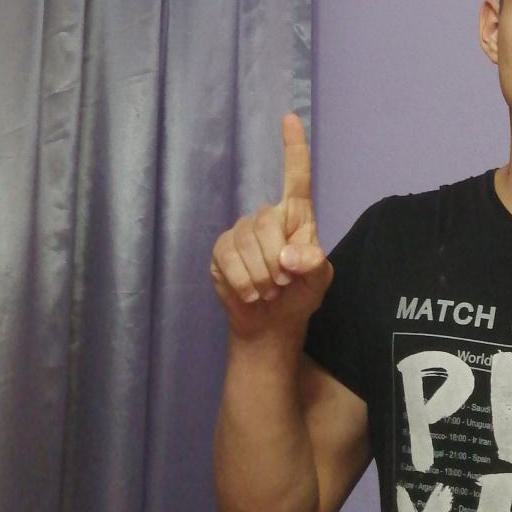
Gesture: one